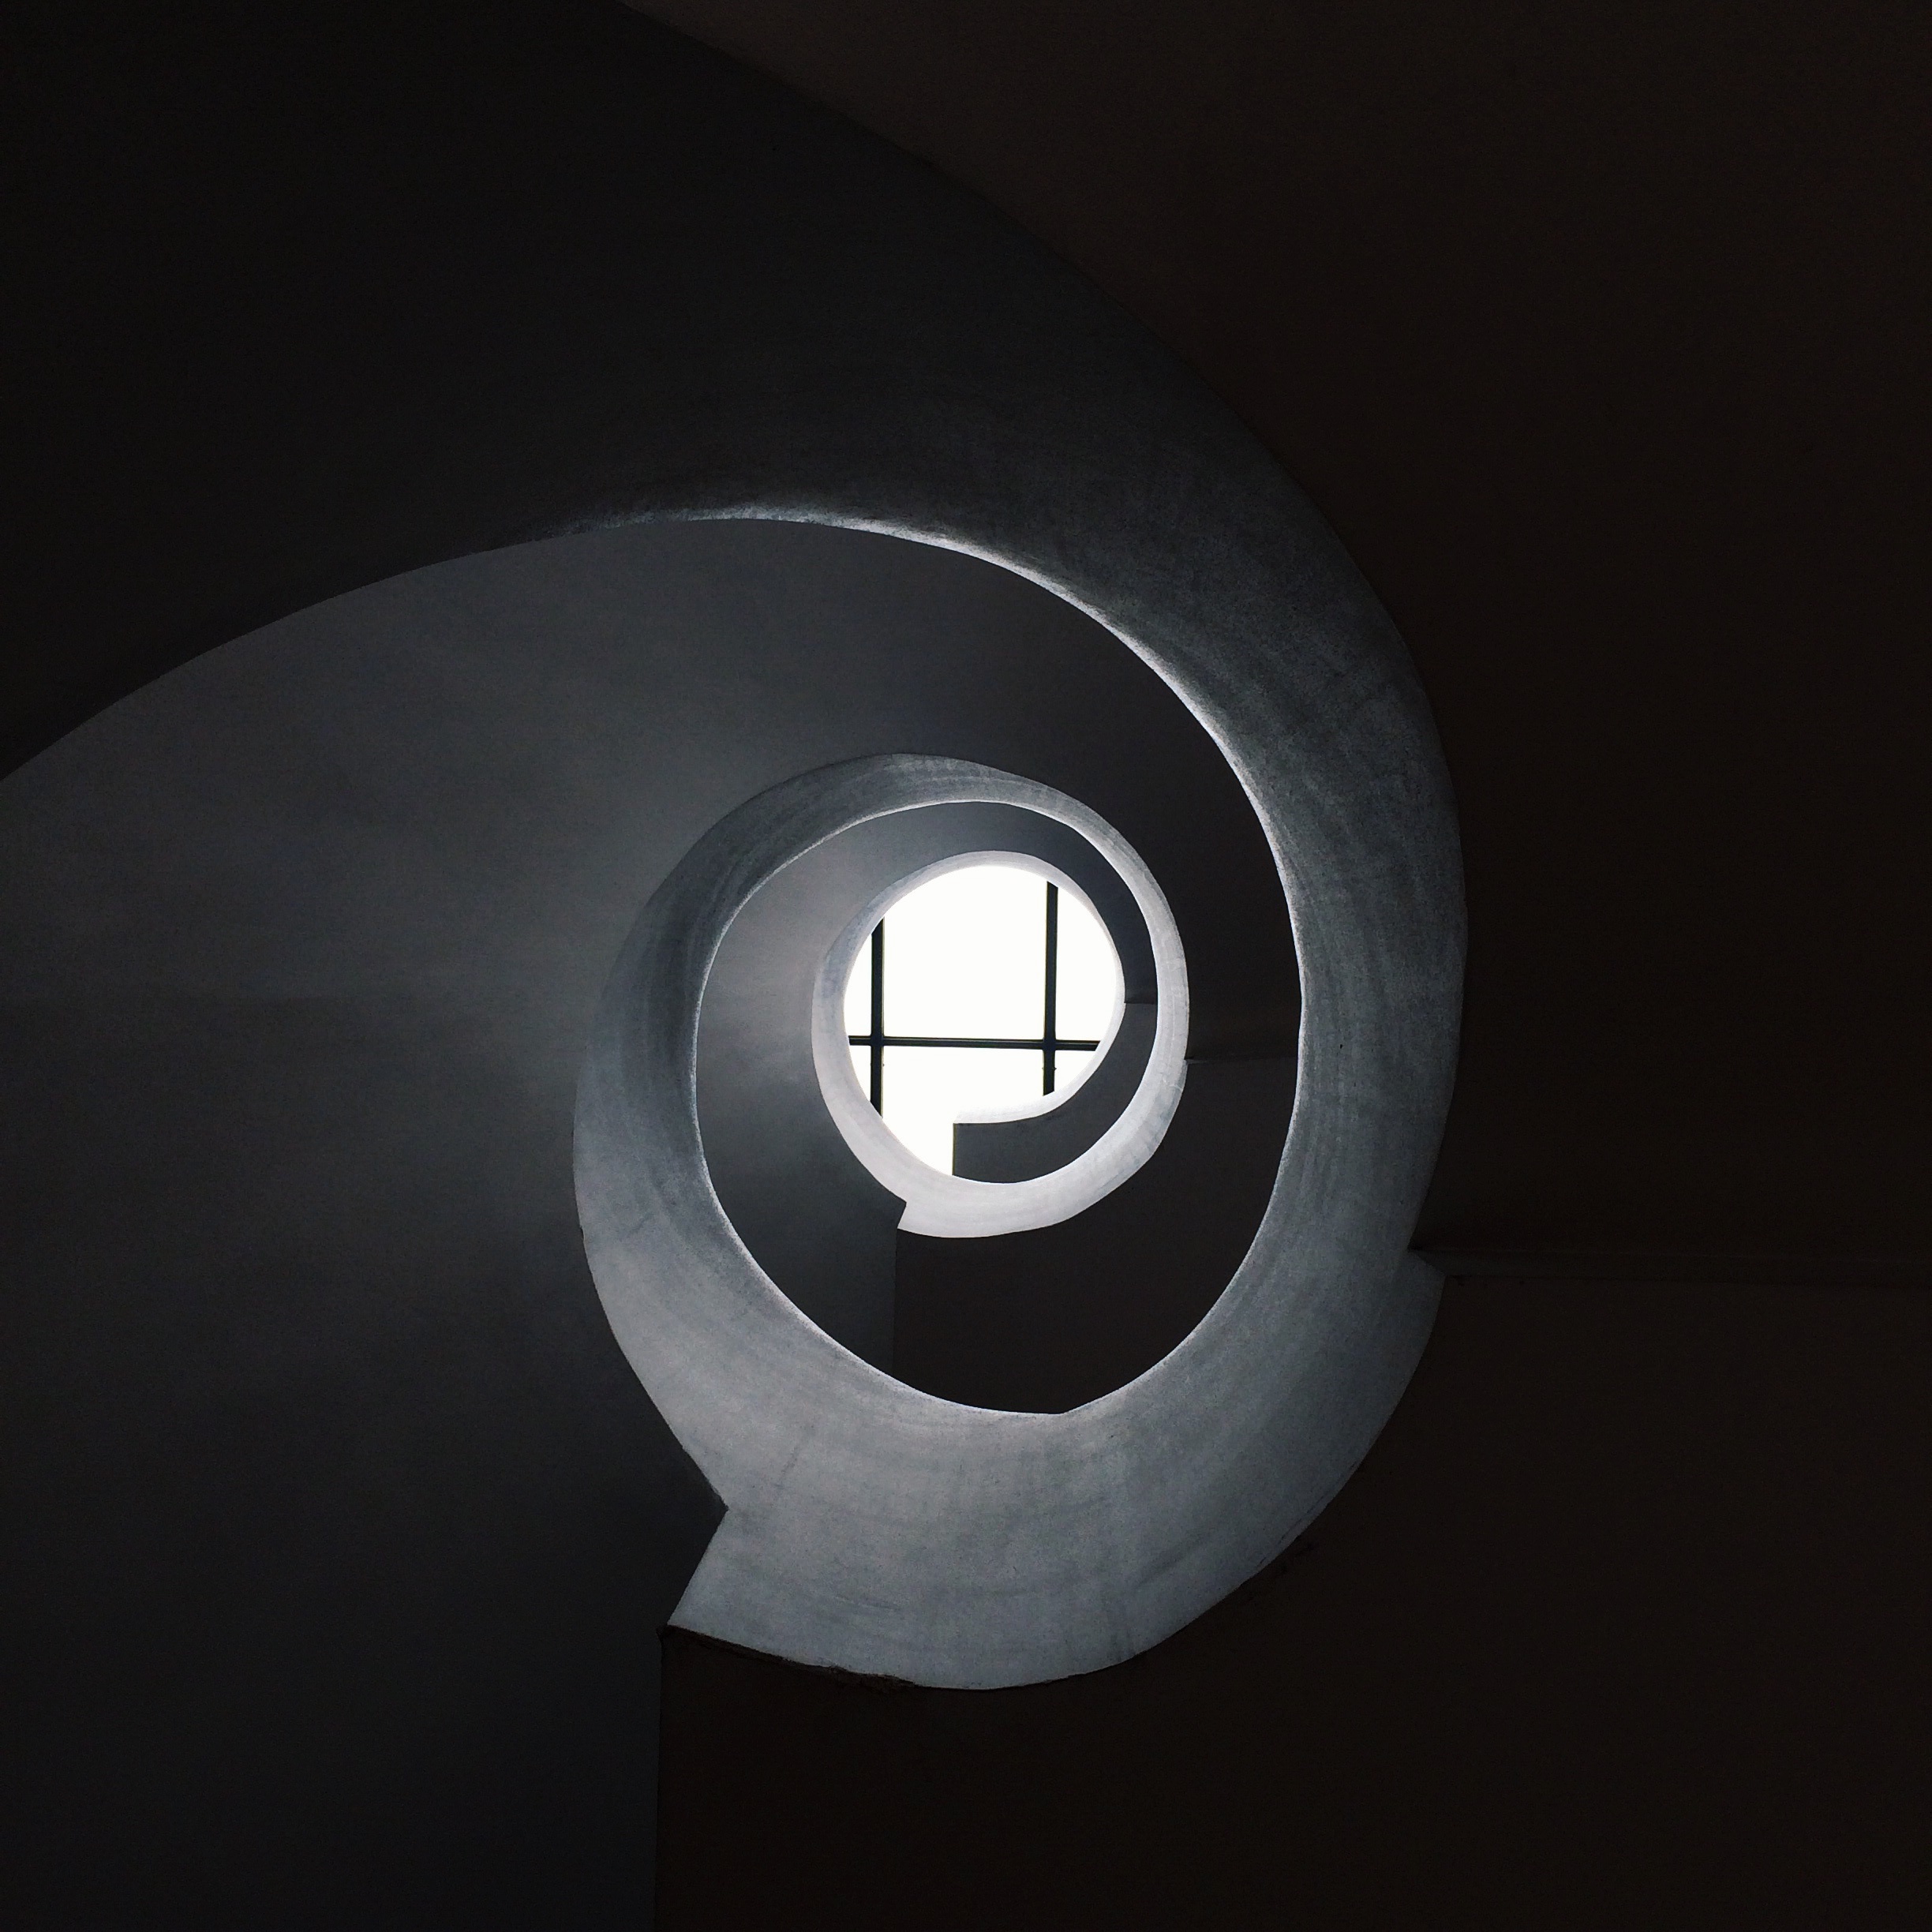
light, black and white, wheel, spiral, window, number, dark, black, lighting, circle, ball, light fixture, sphere, shape, pocket billiards, eight ball